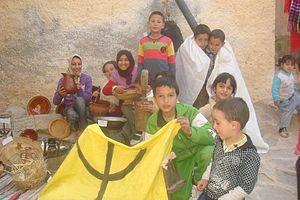
Enfants de Menaa avec un drapeau des Chaouis
Menaa est une commune de la wilaya de Batna en Algérie dans les Aurès, elle est située à 77 km au sud-ouest de Batna et à 58 km au nord-est de Biskra. La commune est essentiellement composée de l'agglomération chef-lieu Menaa avec les agglomérations secondaires de Nara, Chelma et Brayed.